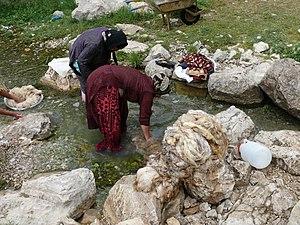
Le tapis persan est un élément essentiel et une des manifestations les plus distinguées de la culture et de l'art persans, dont les origines remontent à l'âge du bronze.